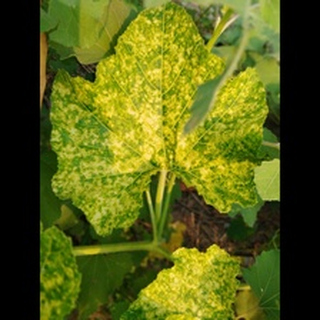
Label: pumpkin_mosaic_disease